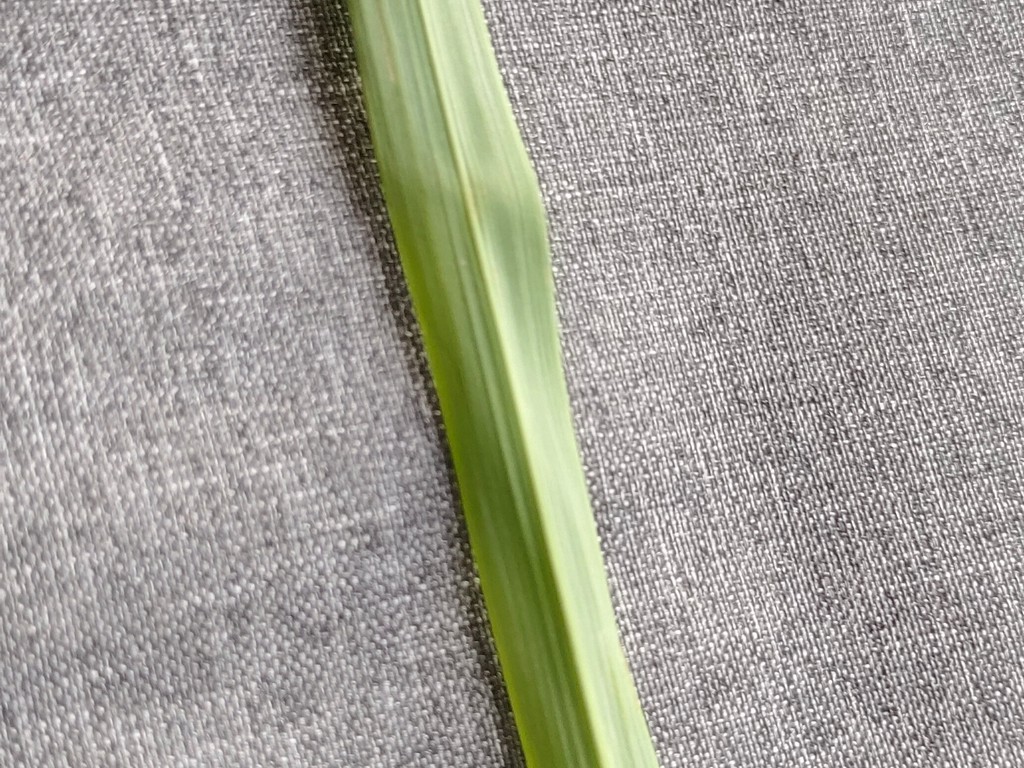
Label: Healthy